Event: Nepal Earthquake
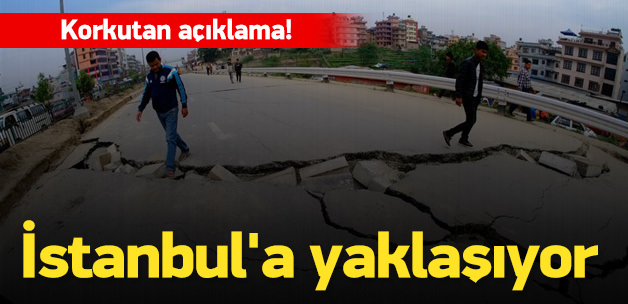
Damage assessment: damage